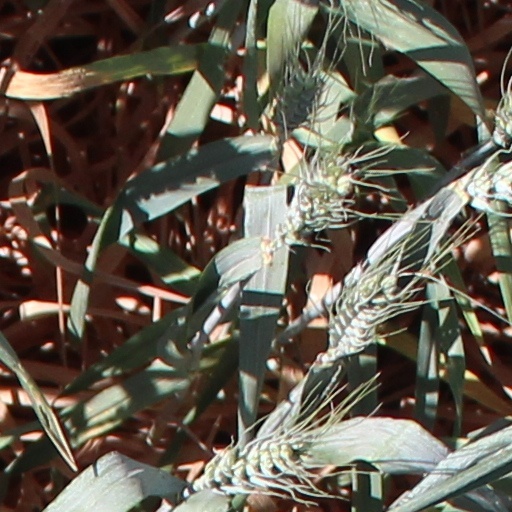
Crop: wheat